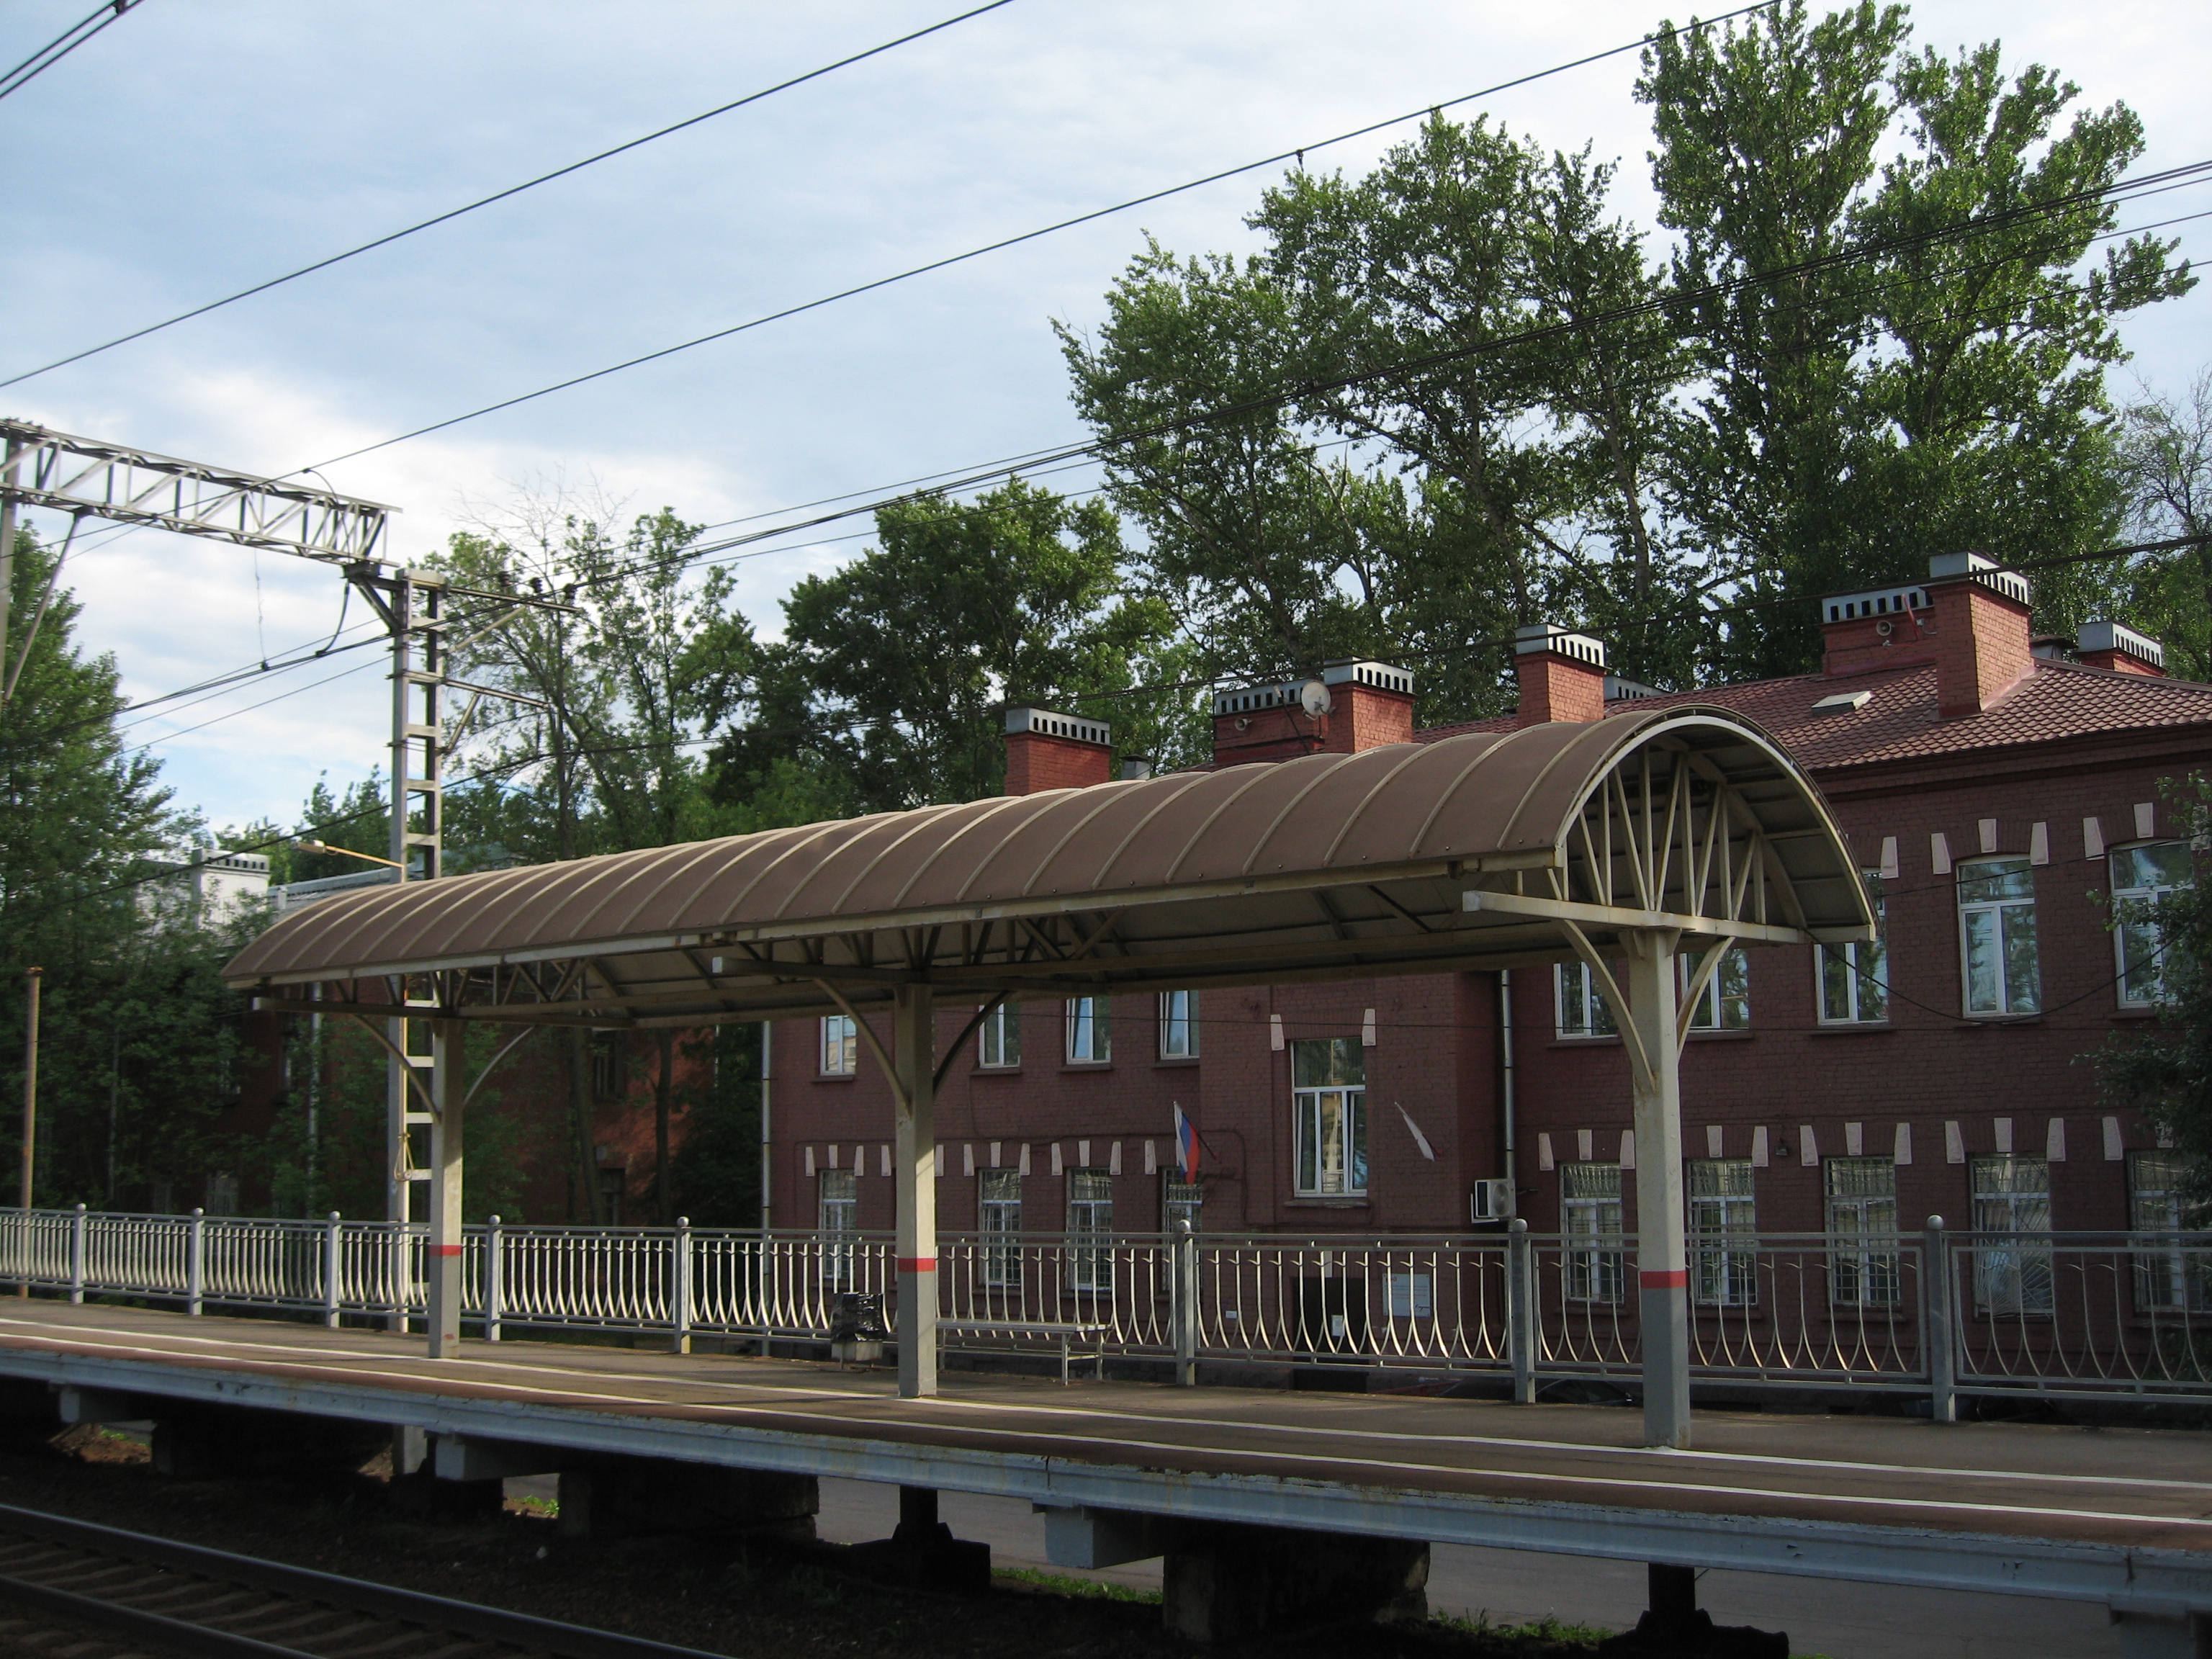
images, cloud, sky, property, window, building, tree, track, railway, neighbourhood, rolling, residential area, wood, overhead power line, electricity, city, roof, public transport, metal, facade, train station, vehicle, siding, electrical supply, suburb, rolling stock, pole, porch, fence, steel, public utility, mixed use, road, transport, home fencing, plant